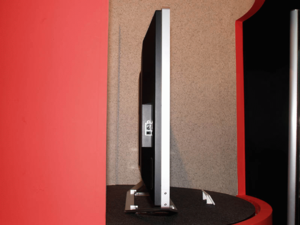
"Surface-conduction Electron-emitter Display désigne une technologie d'affichage destinée aux écrans plats, développée conjointement par Canon et Toshiba depuis officiellement abandonnée le 9 juin 2008 au profit de la nouvelle concurrente ""OLED"".